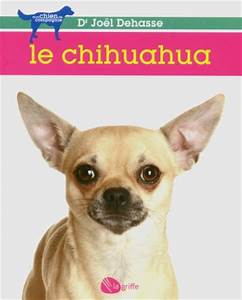
Label: dog